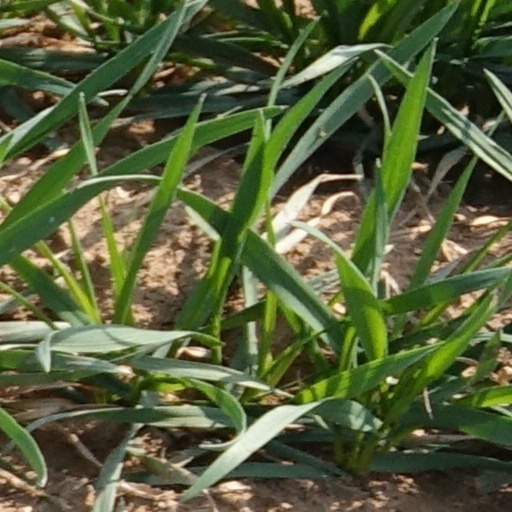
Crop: wheat